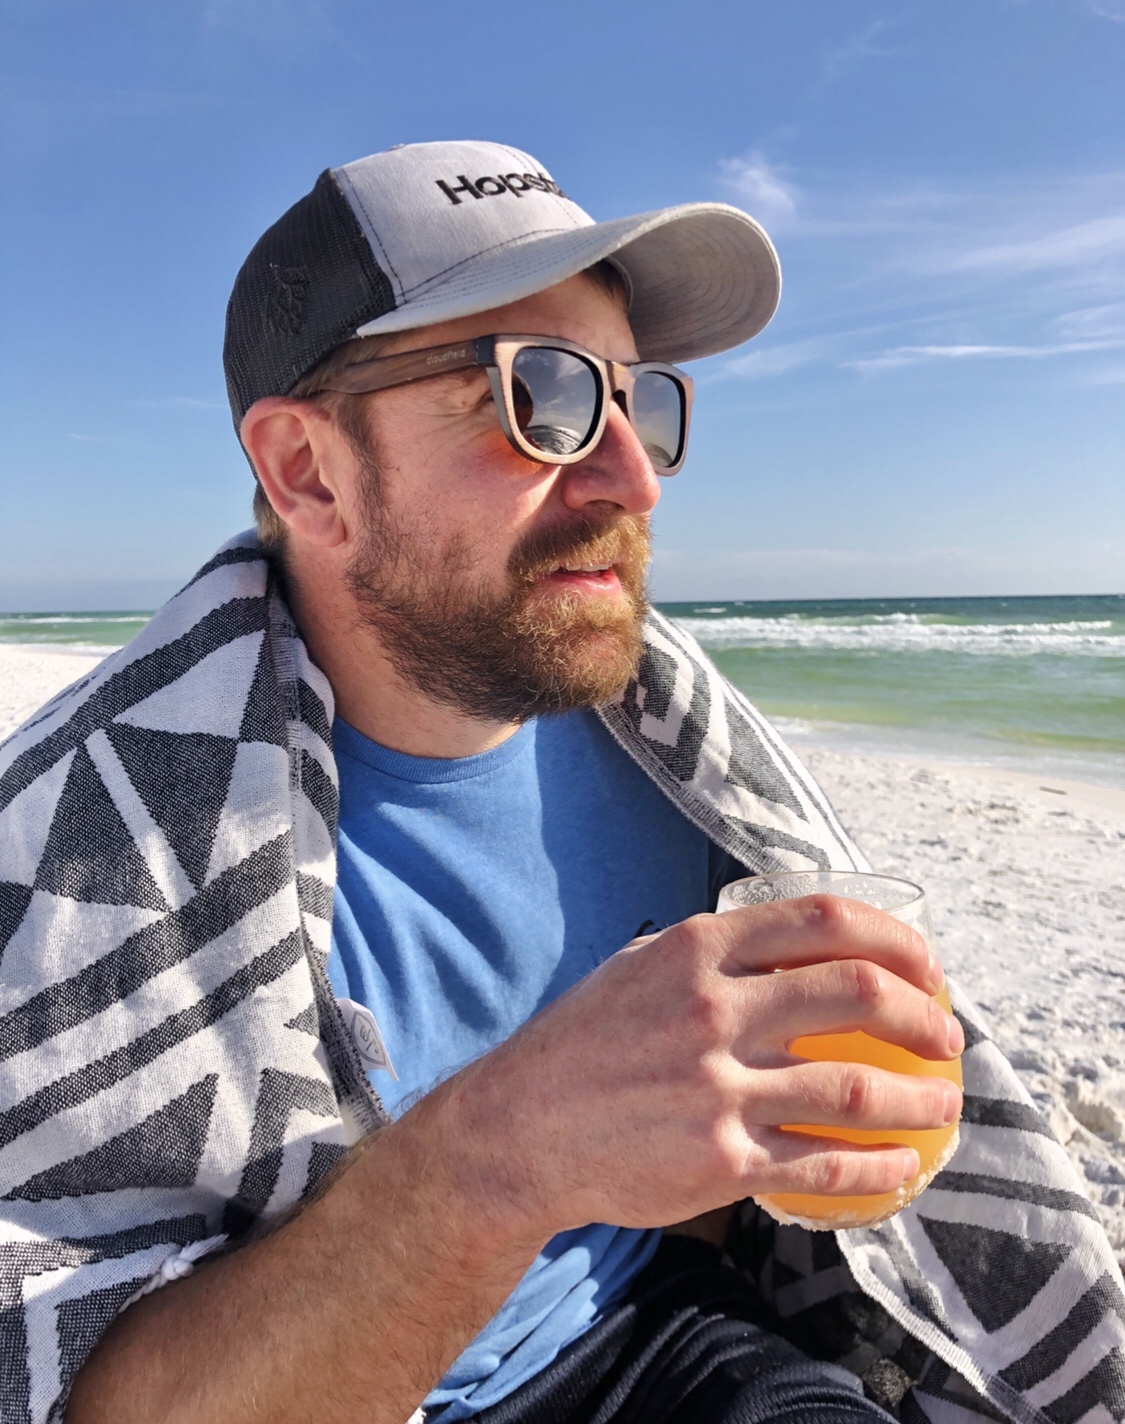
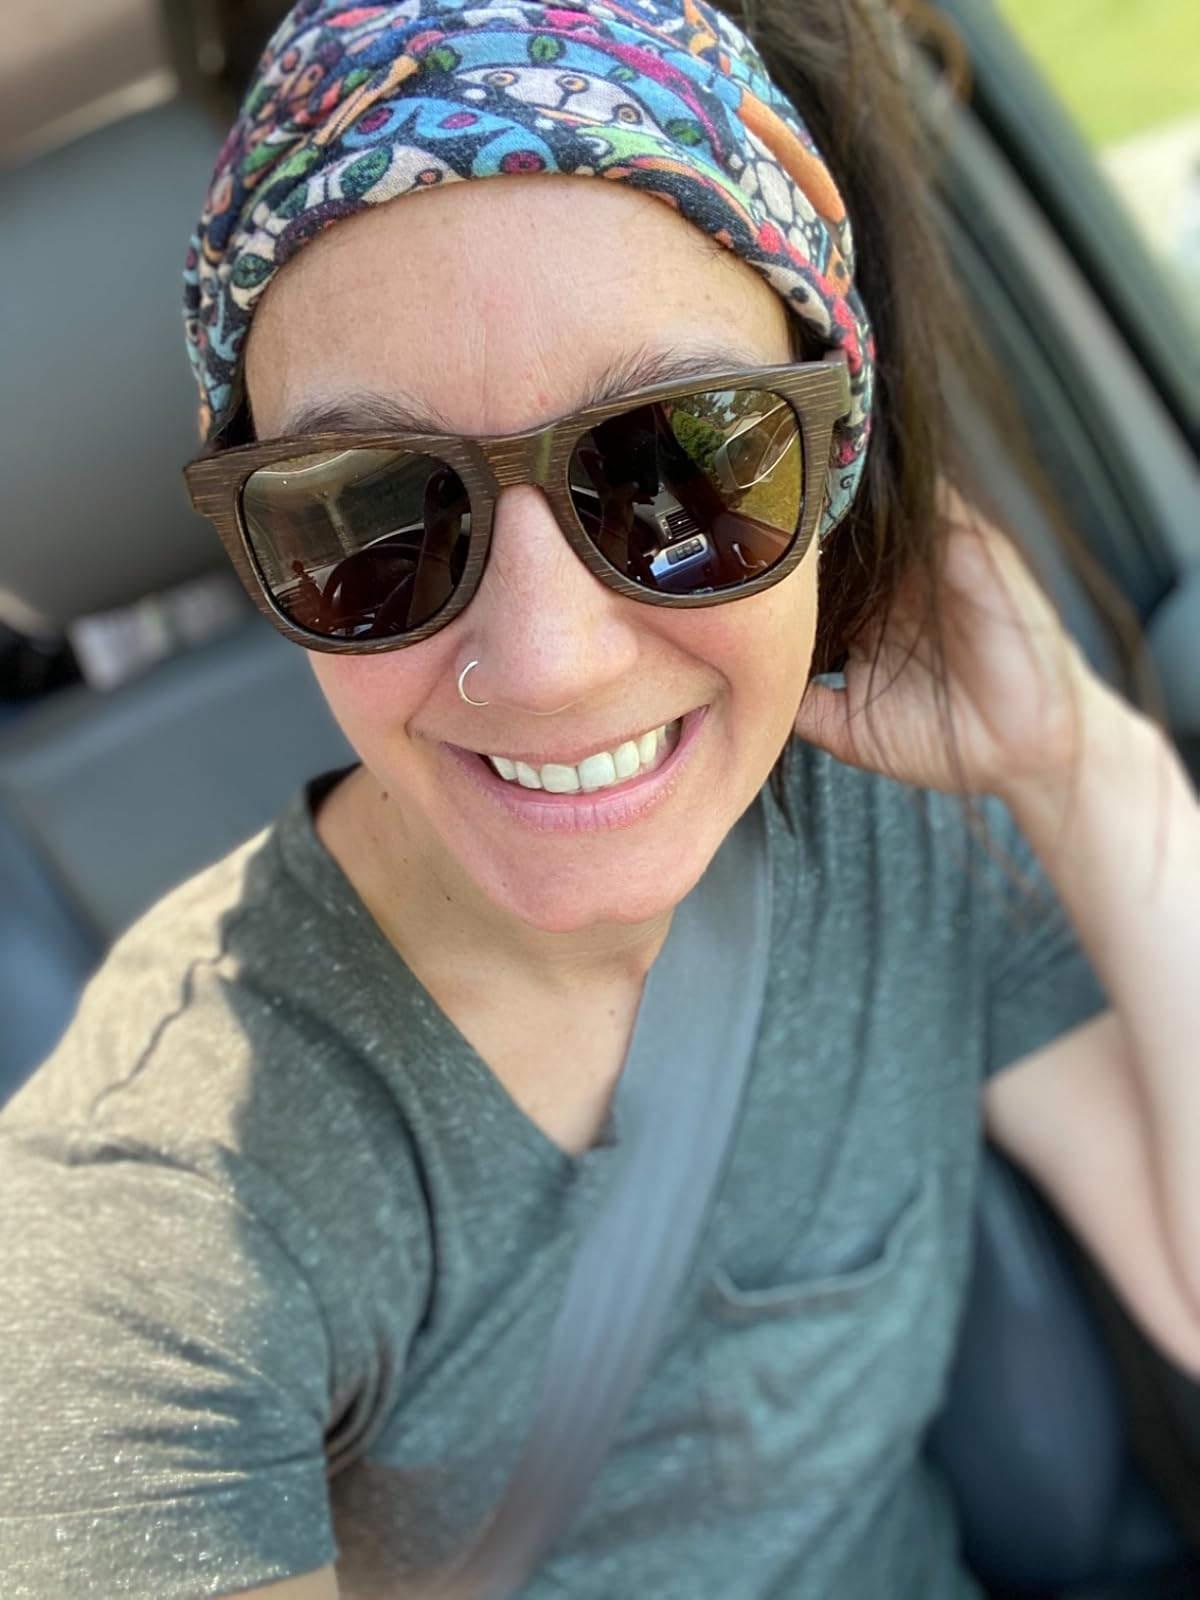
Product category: accessories_sunglasses
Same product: yes